Schleswig-Holstein Wadden Sea National Park

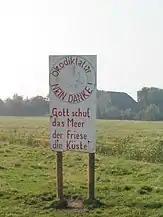
Old signs of protest against the National Park

"„Die Errichtung des Nationalparks dient dem Schutz des schleswig-holsteinischen Wattenmeeres und der Bewahrung seiner besonderen Eigenart, Schönheit und Ursprünglichkeit. Seine artenreiche Pflanzen- und Tierwelt ist zu erhalten und der möglichst ungestörte Ablauf der Naturvorgänge zu sichern. Jegliche Nutzungsinteressen sind mit dem Schutzzweck im Allgemeinen und im Einzelfall gerecht abzuwägen.“"The main point of the law is that the formation of the national park should protect the animals and plants within it, but also the natural processes taking place there. Any utilization of the area is to be weighed against the aim of nature conservation.